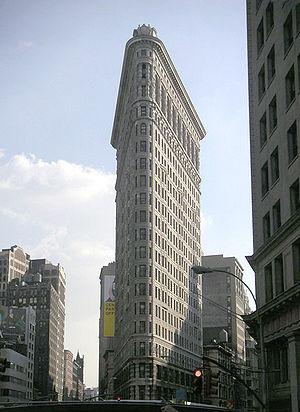
Ceci est une chronologie de l'architecture, c'est-à-dire des évènements les plus importants s'étant produits dans le monde de l'architecture.